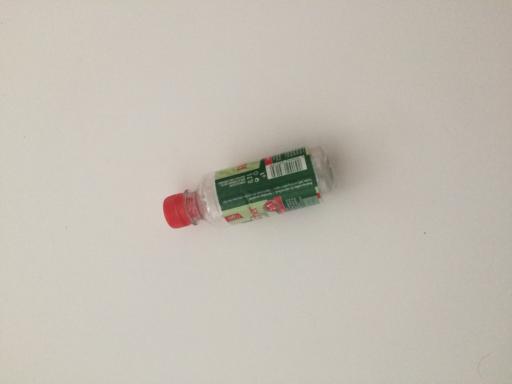
Waste category: plastic